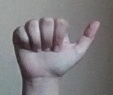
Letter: dhad